Avocet Mining

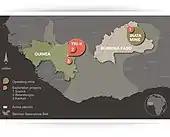
Avocet Mining plc operations.

Avocet Mining’s operations in Burkina Faso are located within a 1,660 km2 land package in the Bélahouro district approximately 220 kilometres north-east of the capital, Ouagadougou.